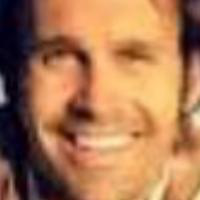
Age group: age 31-40